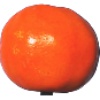
Label: clementine